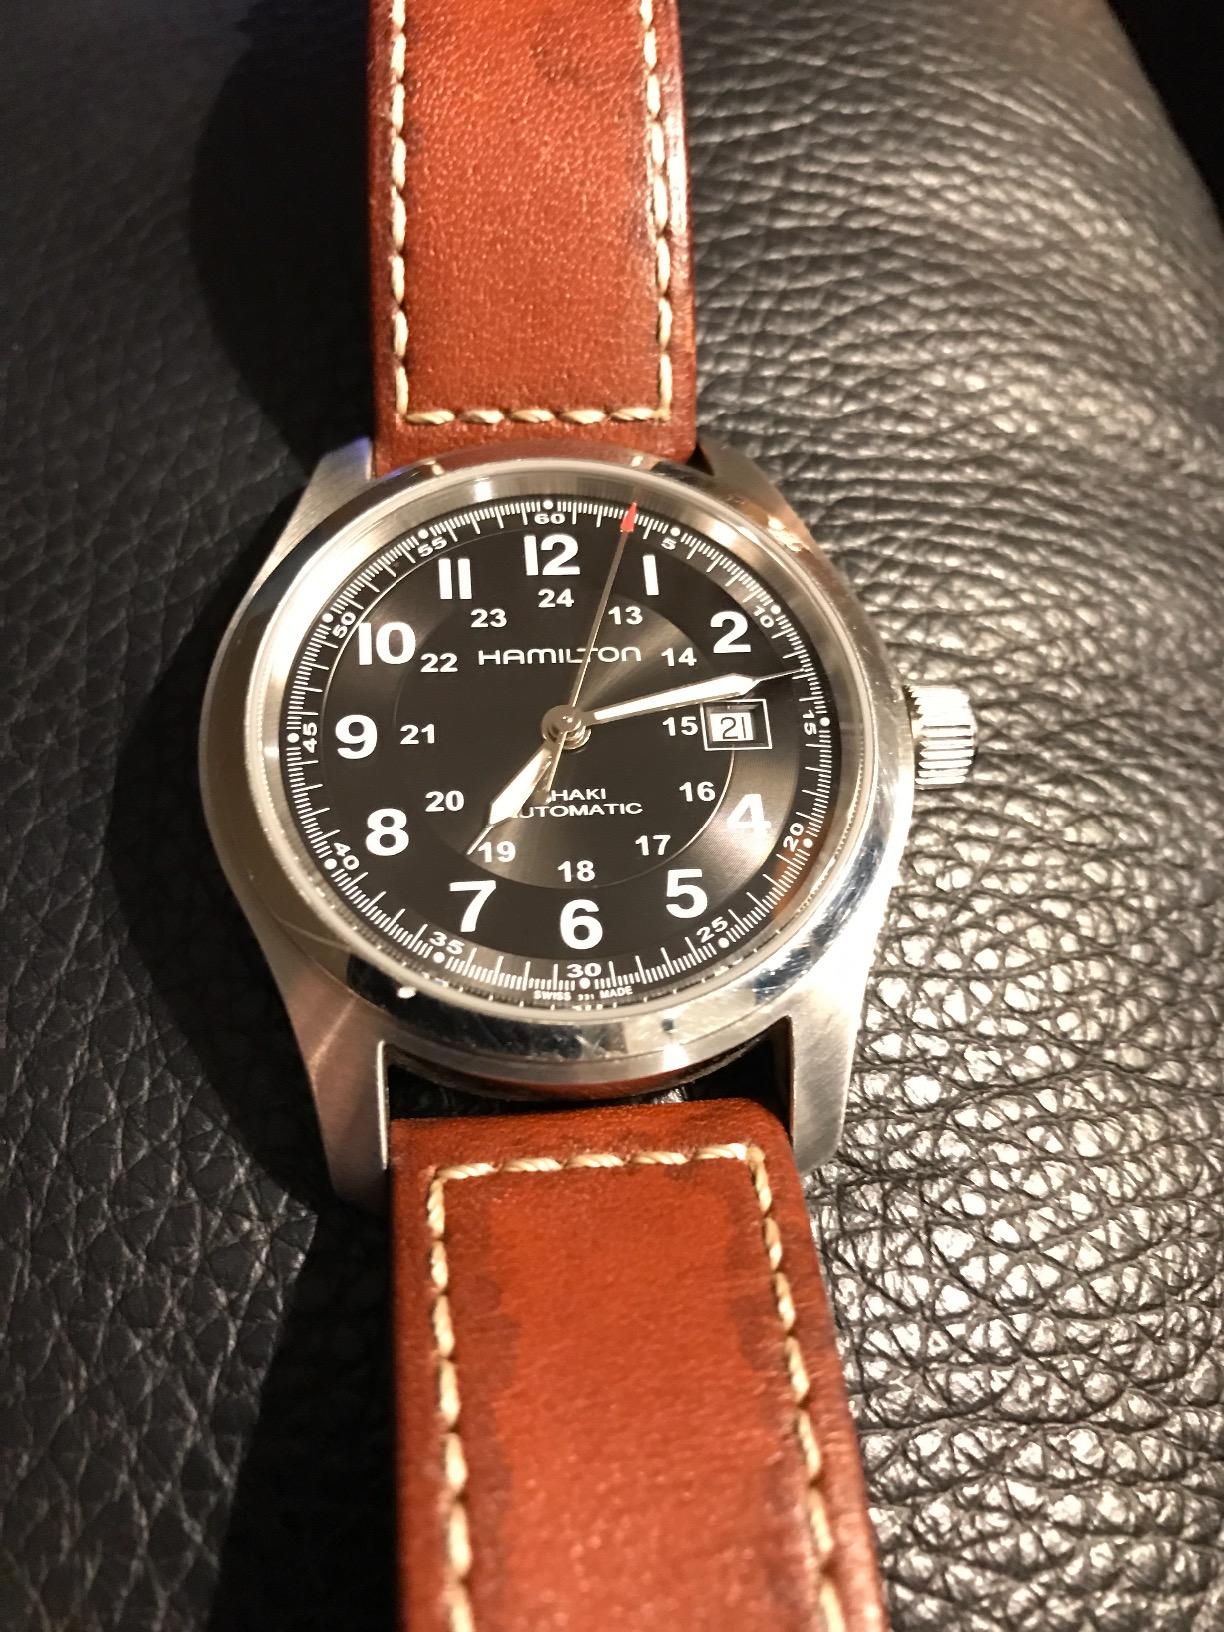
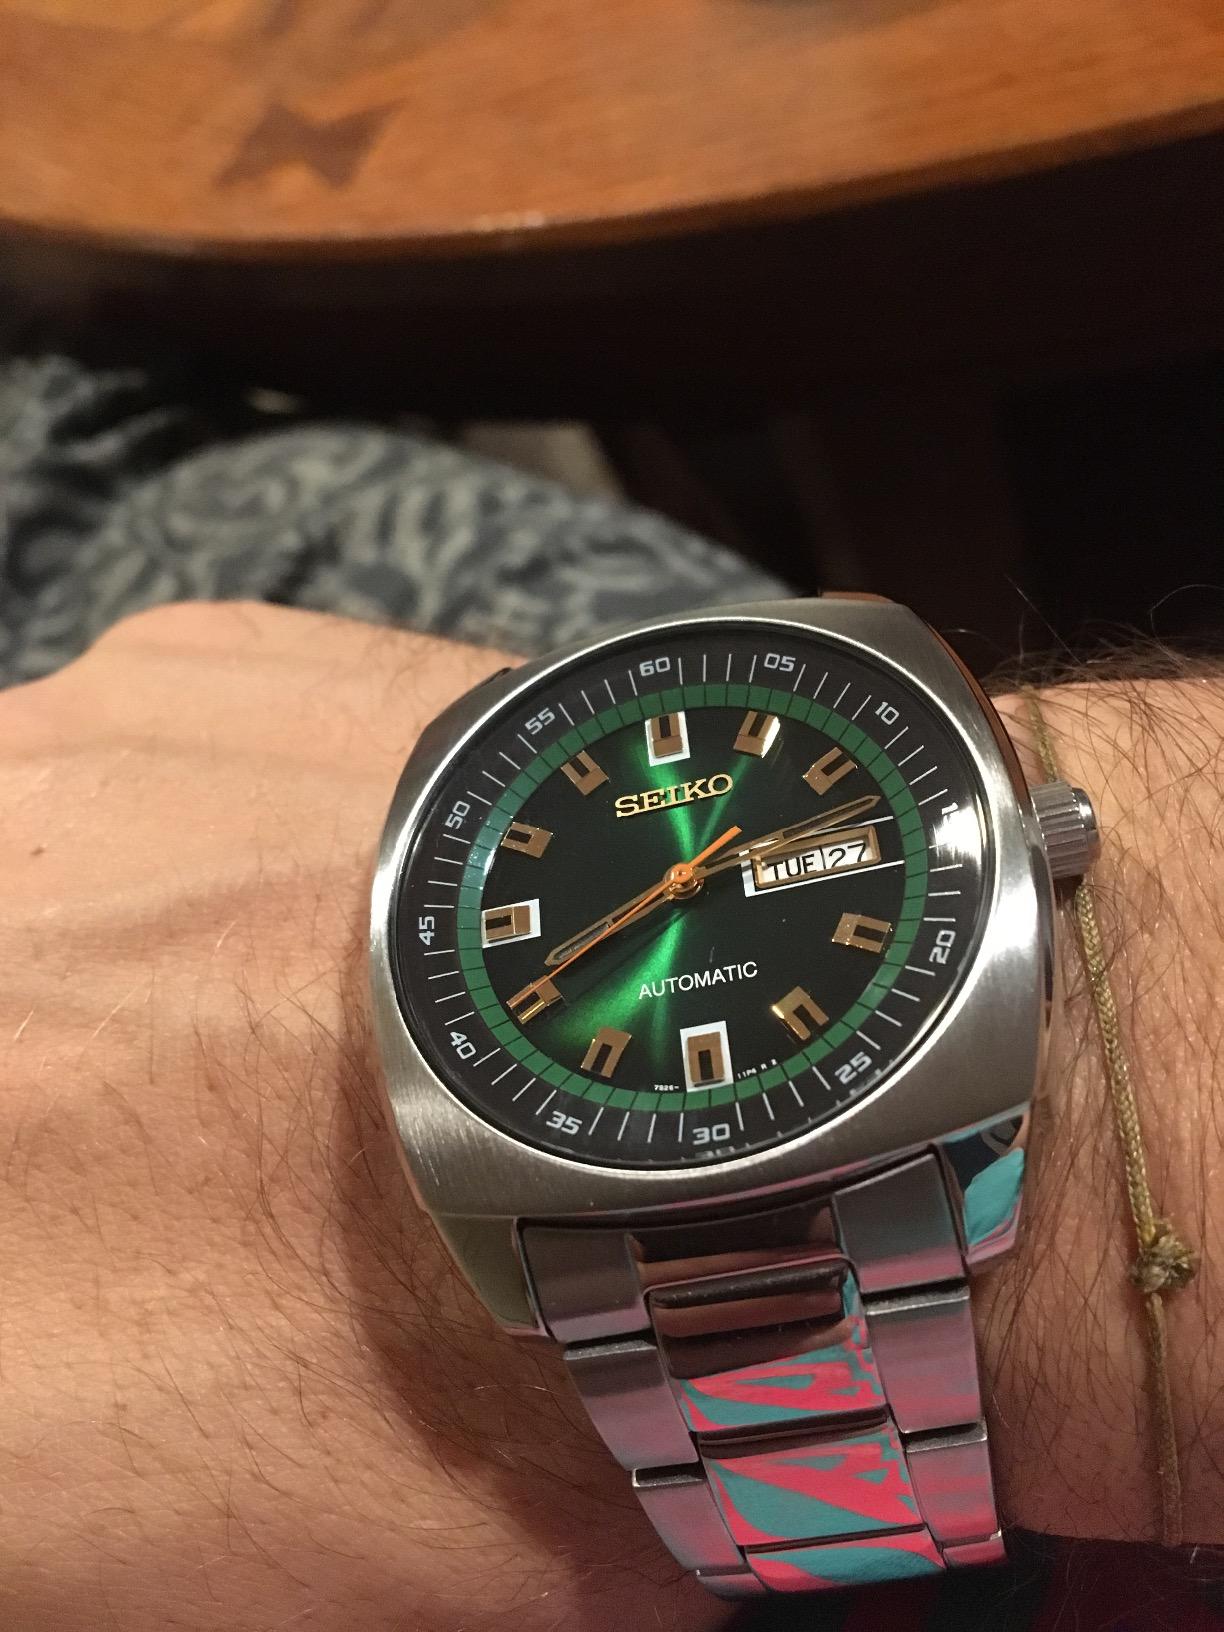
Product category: accessories_watch
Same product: no